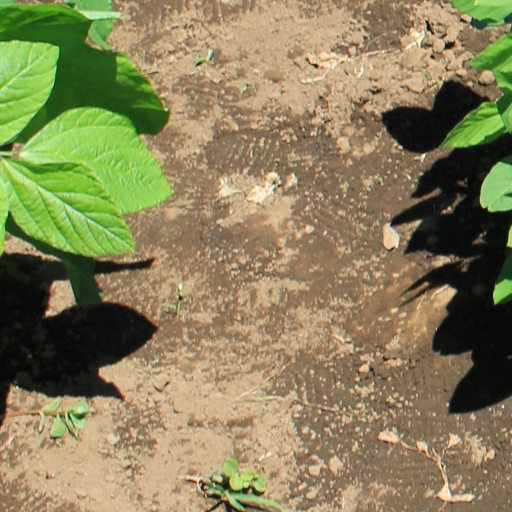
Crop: soybean